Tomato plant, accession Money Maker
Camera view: vertical (180 deg); turntable rotation: 270 degrees
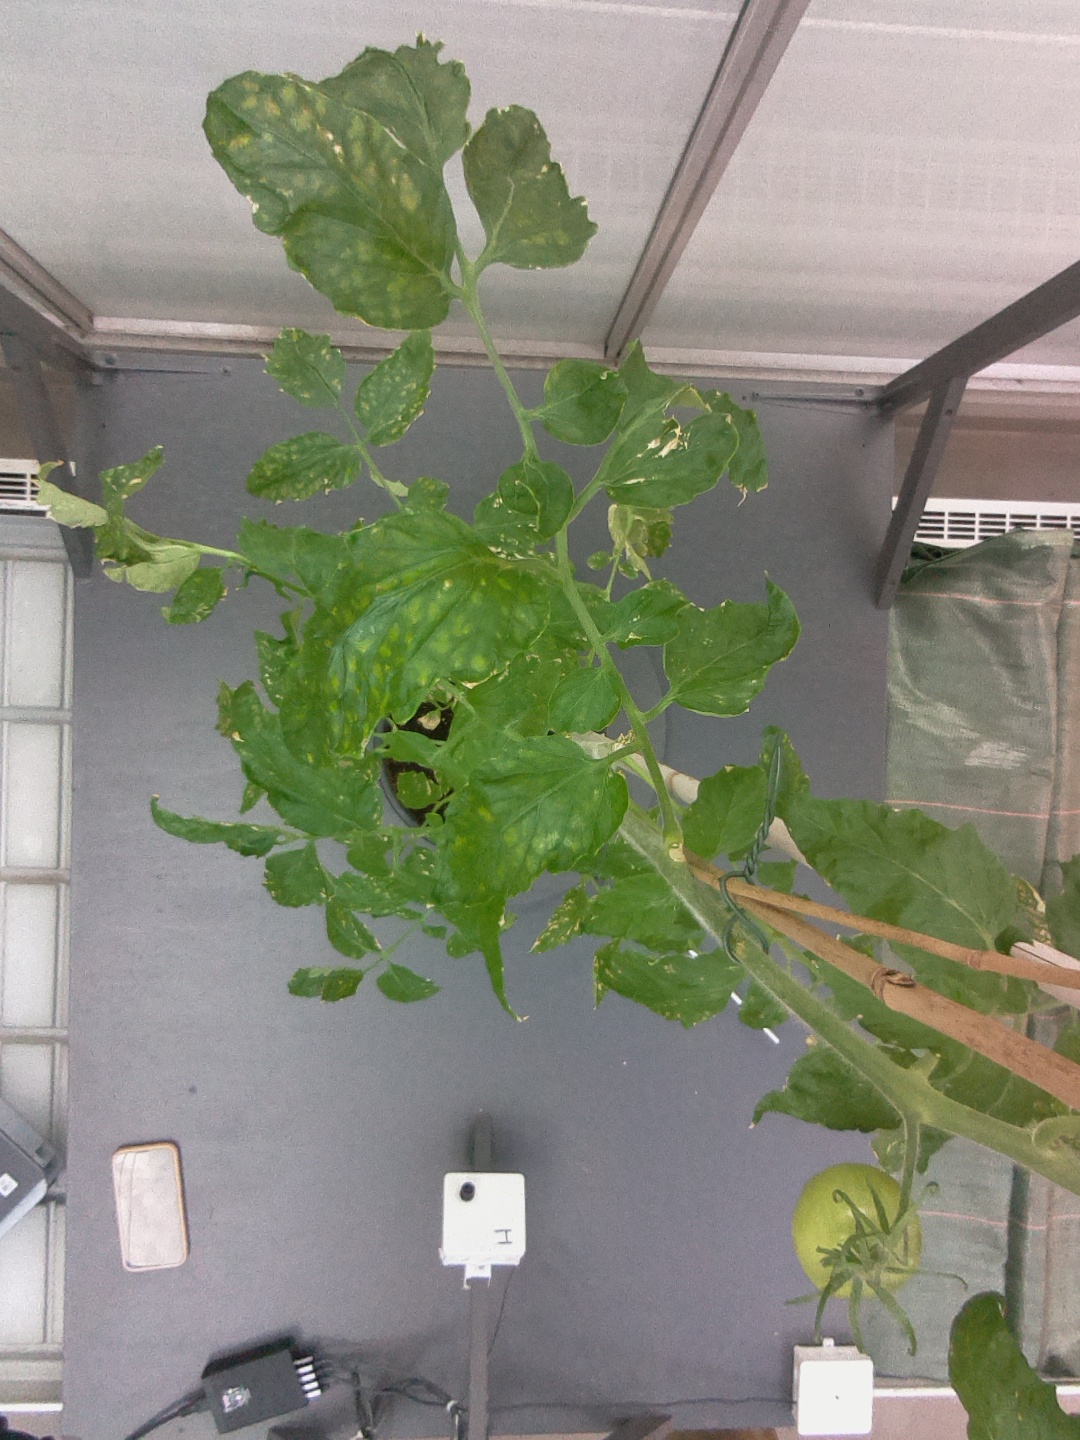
BBCH growth stage 72: 20%-30% of final fruit size